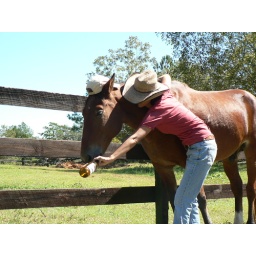
he was so cute propped against the fence (drugged up from the vet visit) i couldn't resist .